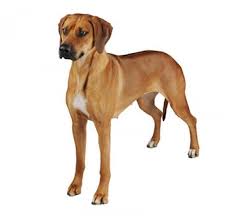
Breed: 230-n000080-Rhodesian_ridgeback